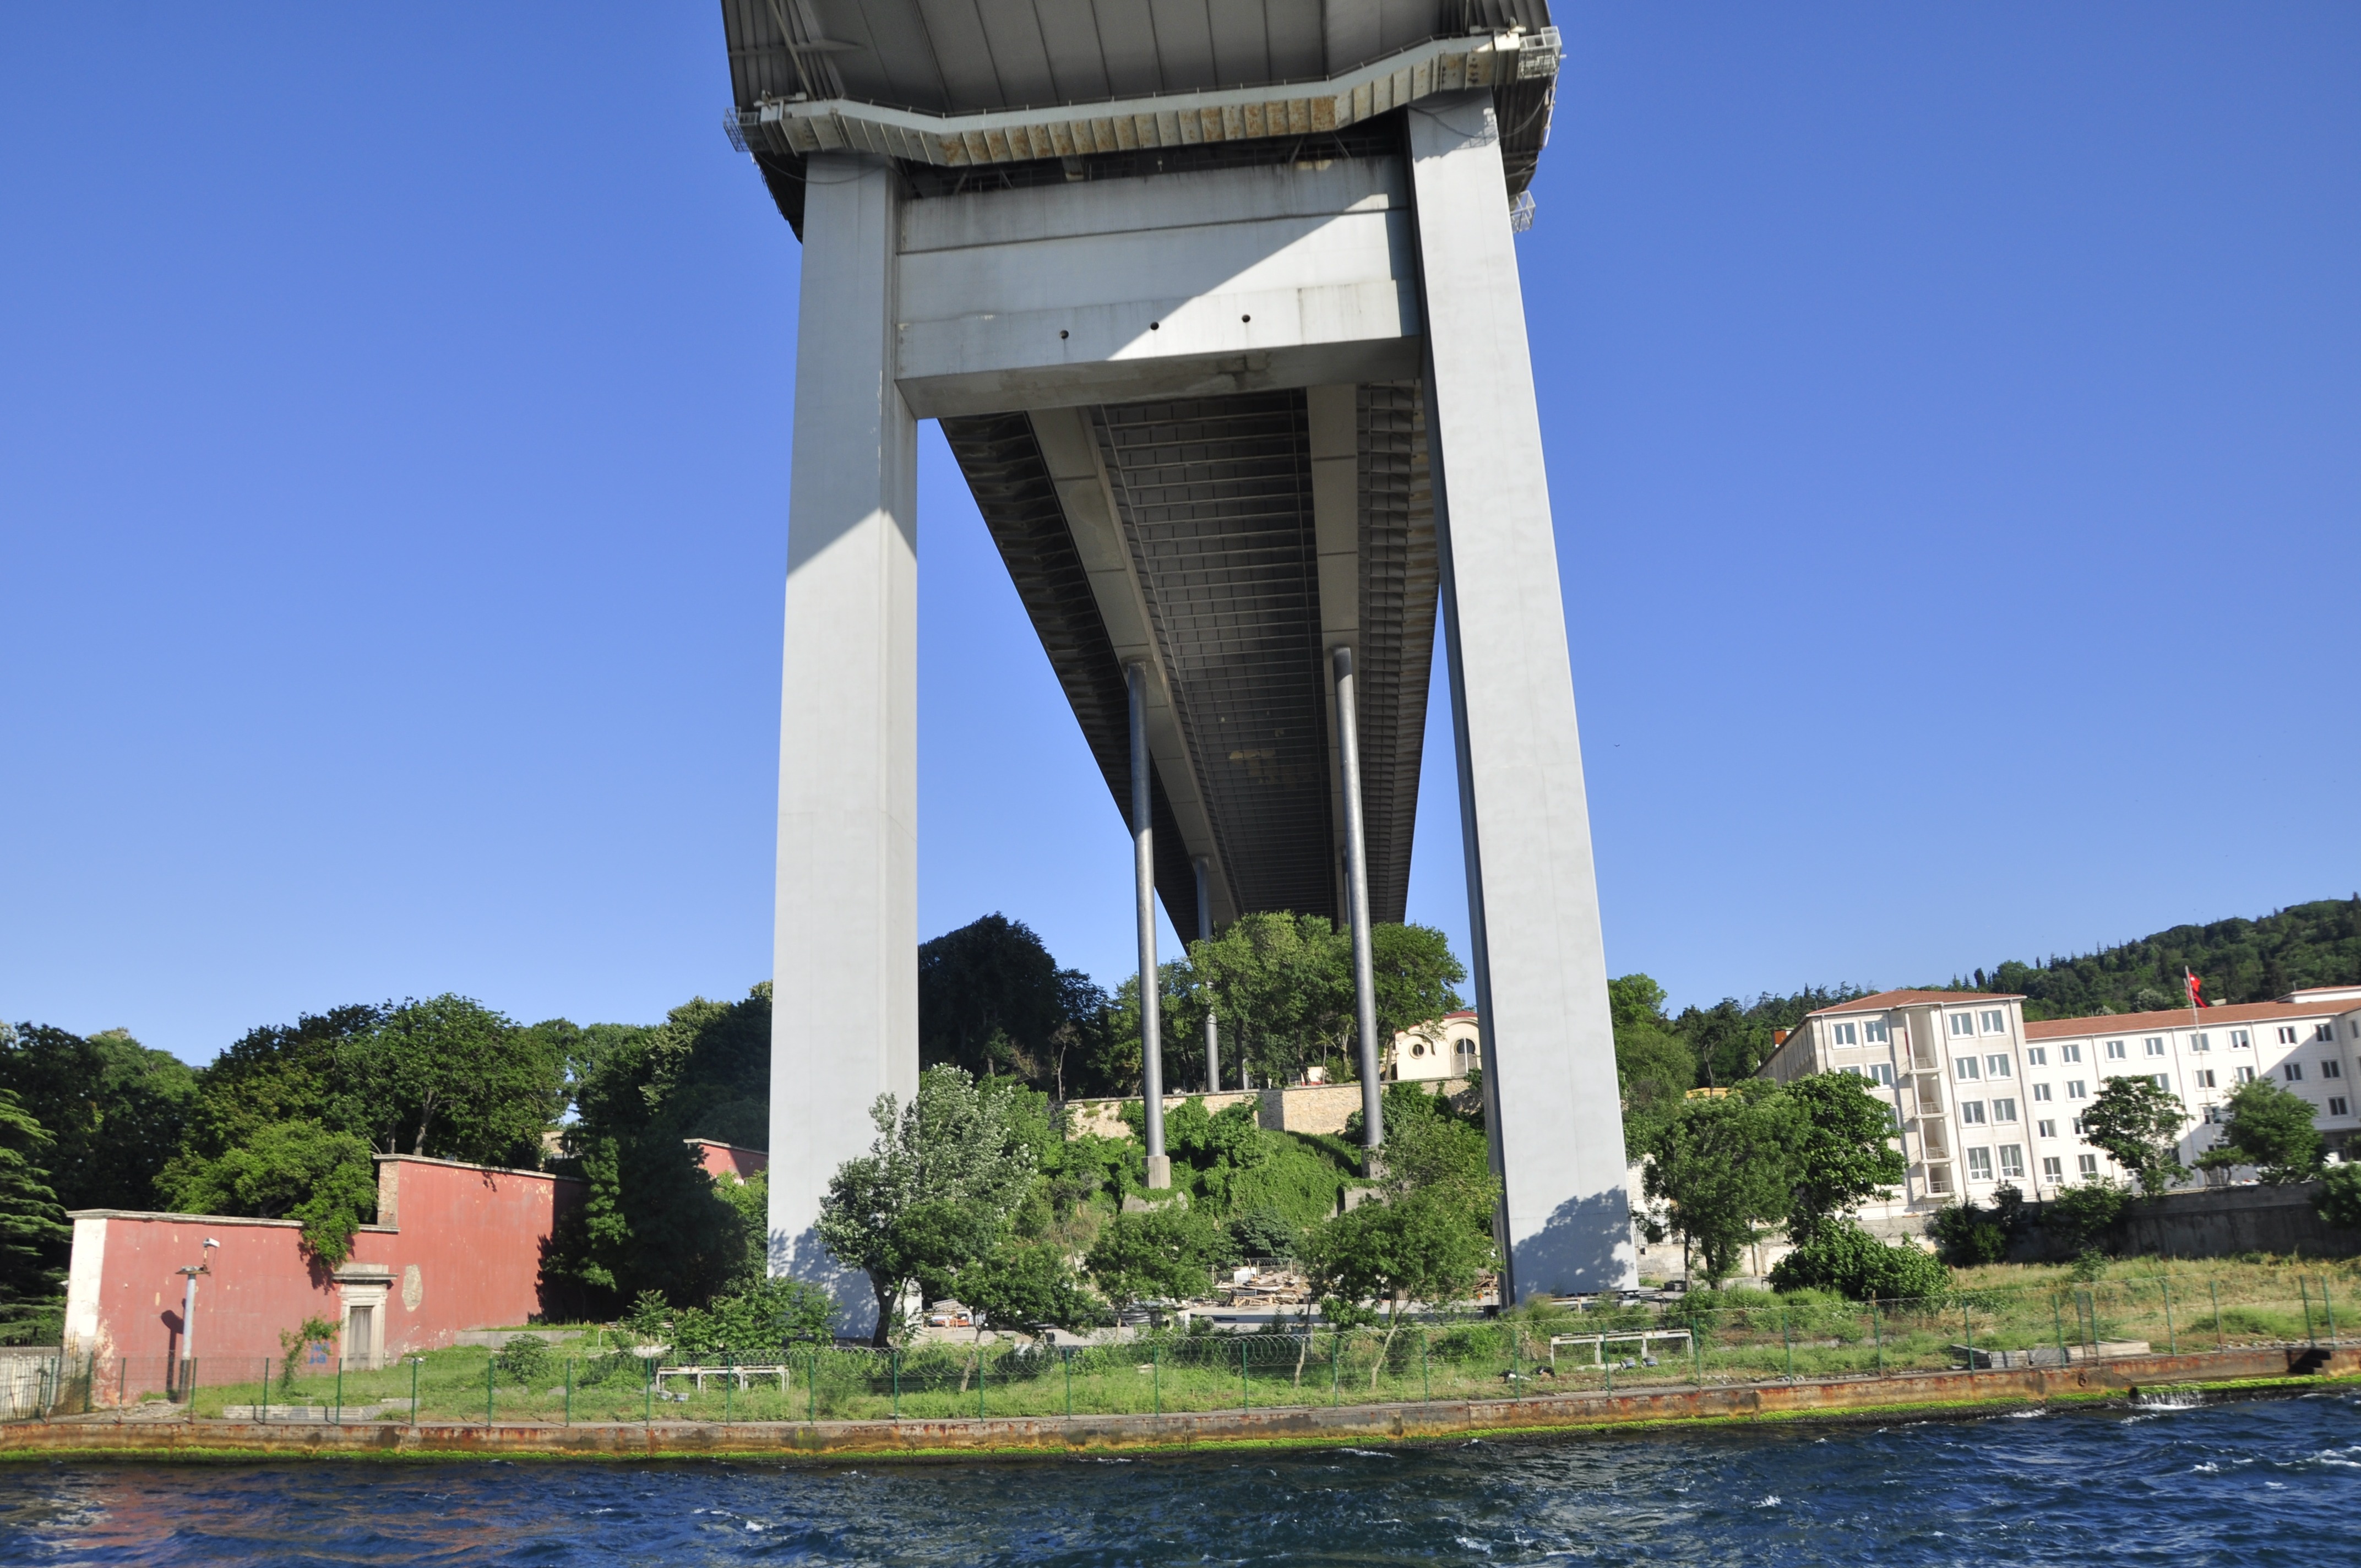
sea, coast, structure, vacation, tower, bay, landmark, tourism, istanbul, bosphorus bridge, alt image